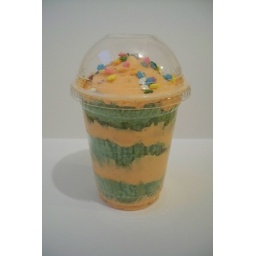
Vanilla cake with vanilla frosting in a biodegradable, compost-able cup with lid.